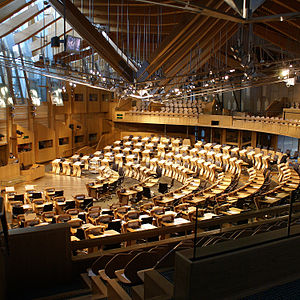
Skotlands parlament
Den skotske parlamentsbygning, Holyrood, i Edinburg
Skotlands parlament blev dannet i 1997, da Skotlands befolkning stemte for at de skulle have deres eget parlament med en førsteminister som leder. Der sidder 129 repræsentanter i parlamentet.